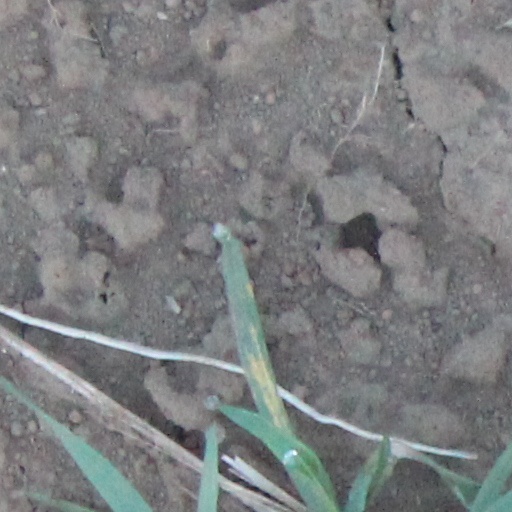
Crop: wheat